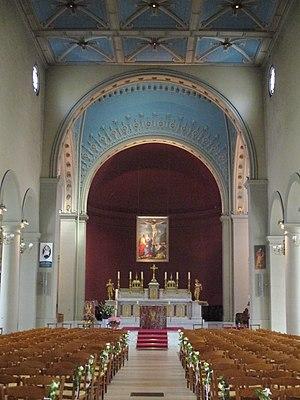
Intérieur de l'église Saint-Jean-Baptiste de Neuilly.
L’église Saint-Jean-Baptiste de Neuilly est une église paroissiale catholique située au nᵒ 156 avenue Charles-de-Gaulle à Neuilly-sur-Seine. Elle dépend du diocèse de Nanterre. L'église est dédiée à saint Jean-Baptiste. Elle est répertoriée à l'inventaire général du patrimoine culturel.